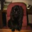
Label: dog